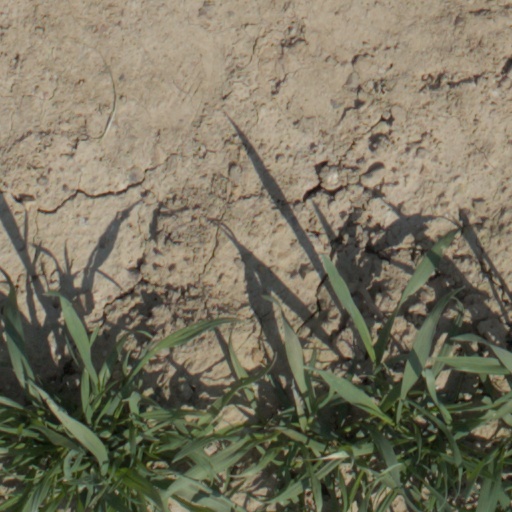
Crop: wheat